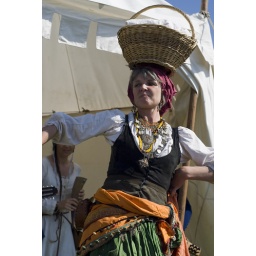
This woman was walking around with the basket on her head all day, even belly danced with it.